Chief of Staff of the United States Air Force

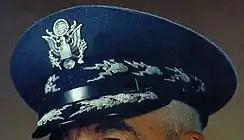
The special uniform cap of the Air Force Chief of Staff. It is also worn by the CJCS, or the VJCS, when either is from the Air Force.

The chief of staff is nominated for appointment by the president, for a four-year term of office, and must be confirmed via majority vote by the Senate. Any Air Force officer with the rank of brigadier general and above may be appointed as chief of staff. Prospective nominees are typically laterally promoted from other four-star assignments. The chief can be reappointed to serve one additional term, but only during times of war or national emergency declared by Congress.